Ivan Beshoff

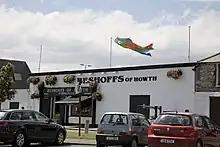
Beshoff's in Howth

Beshoff was born at Dacha Rurey near Odesa, Ukraine, then part of the Russian Empire. His birth certificate gives his year of birth as 1884 but he stated that it was 1882. He was the son of a magistrate and briefly studied chemistry before running away to join the Russian Navy. Beshoff was posted to the engine room of the battleship "Potemkin". During the Russian Revolution of 1905 (and the Russo-Japanese War), on 27 June, the crew of the "Potemkin" mutinied over mistreatment by their officers. After killing the captain and some of the officers the ship sailed for 11 days before finding refuge in Constanța, Romania.